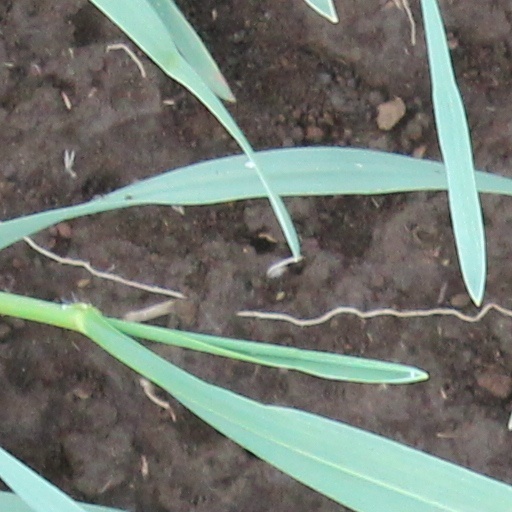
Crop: wheat